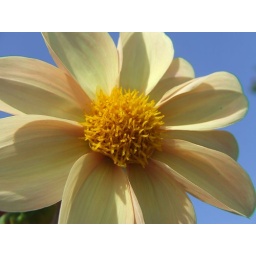
yellow flower against blue sky